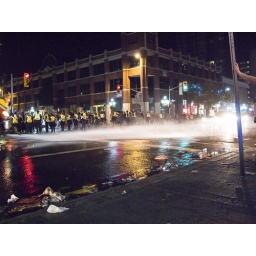
The police is moving in to clear the crowd, using water guns. There was no resistance from the drunk crowd.